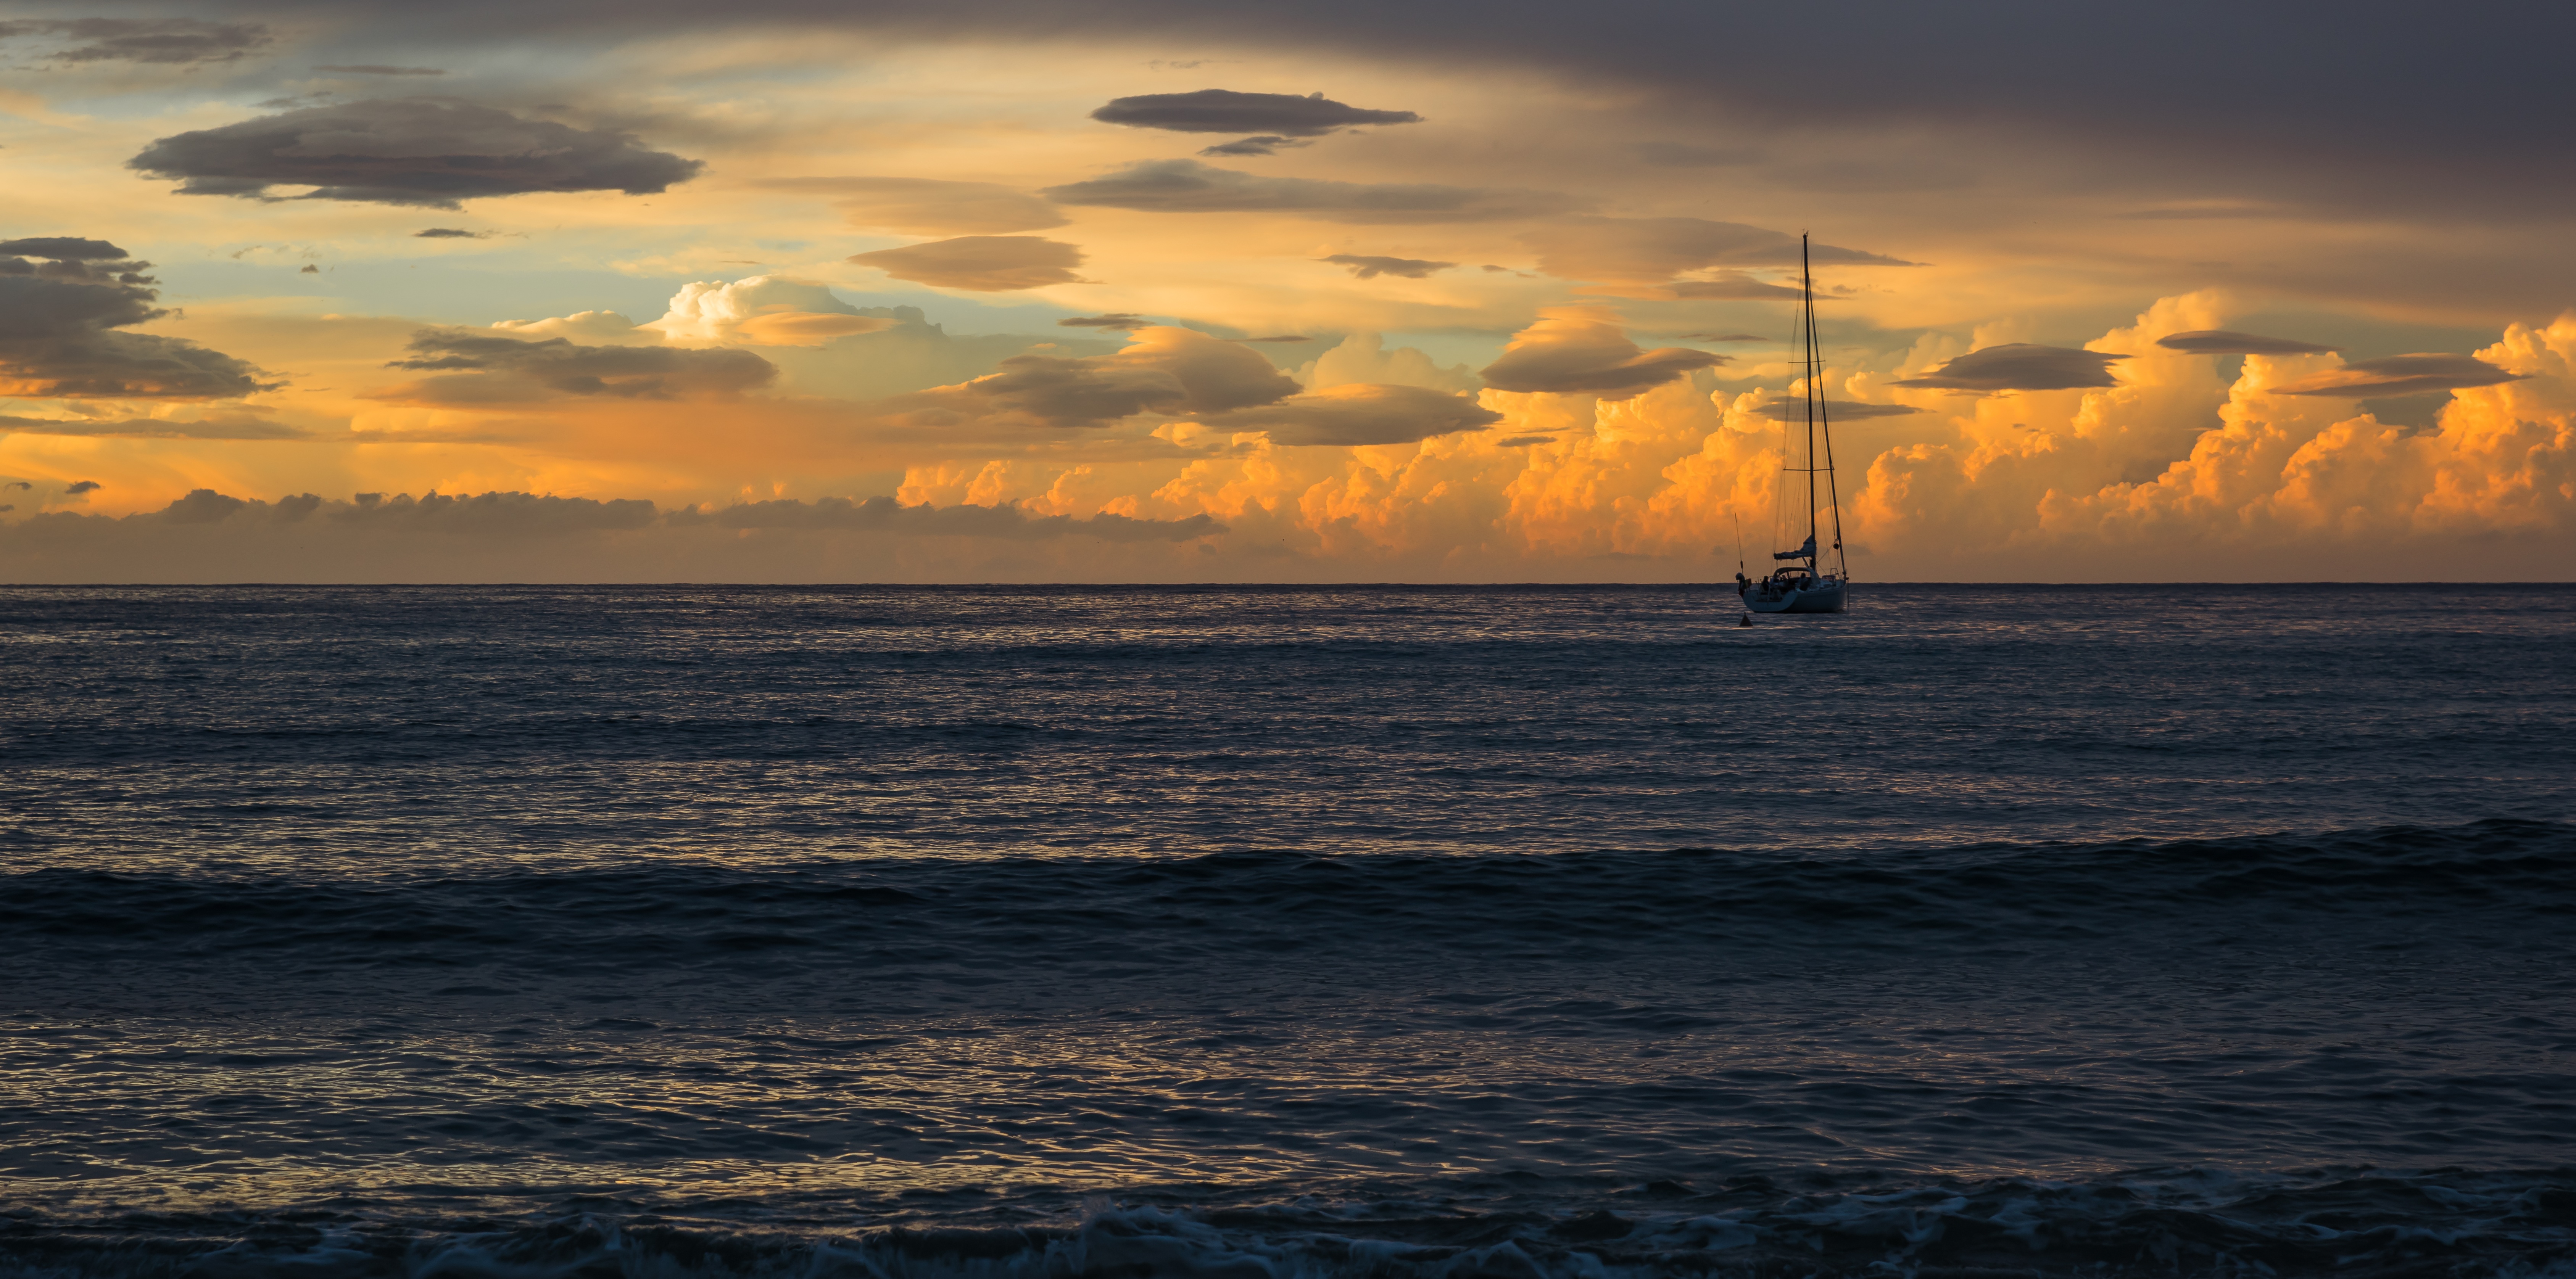
beach, landscape, sea, coast, ocean, horizon, cloud, sky, sunrise, sunset, sunlight, morning, shore, wave, dawn, dusk, evening, bay, body of water, boats, afterglow, wind wave, boat on the sea